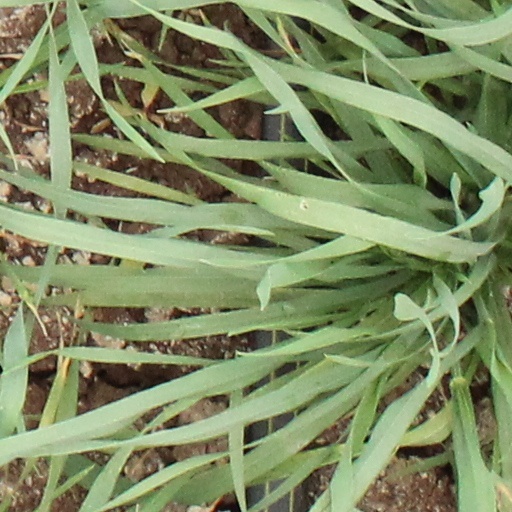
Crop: wheat